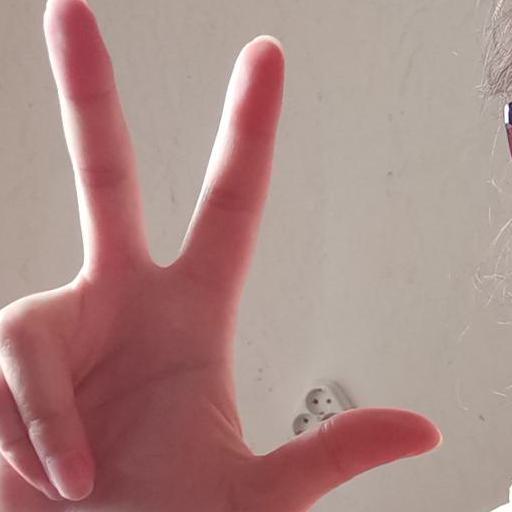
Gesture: three2